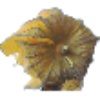
Label: Physalis with Husk 1